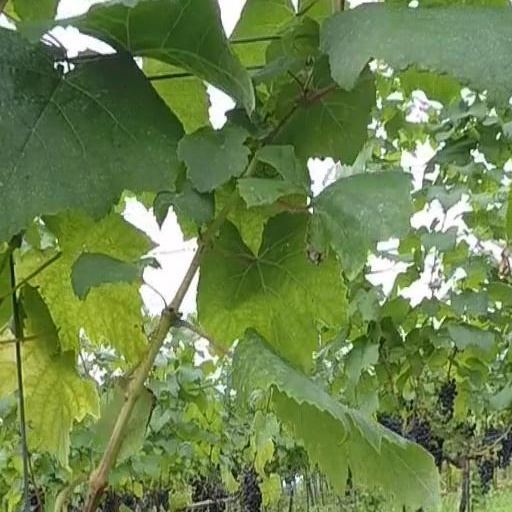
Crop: grape